Second Epistle to the Corinthians

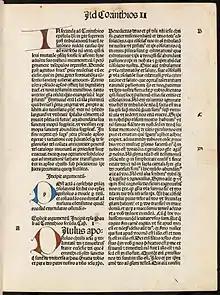
The first page of II Corinthians from a 1486 Latin Bible (Bodleian Library).

Paul refers to himself in the letter as an apostle of Christ Jesus by the will of God, and reassures the people of Corinth that they will not have another painful visit, but what he has to say is not to cause pain but to reassure them of the love he has for them. The letter is shorter than the first one, and can be confusing if the reader is unaware of the social, religious, and economic situation of the community. Paul felt the situation in Corinth was still complicated and felt attacked.